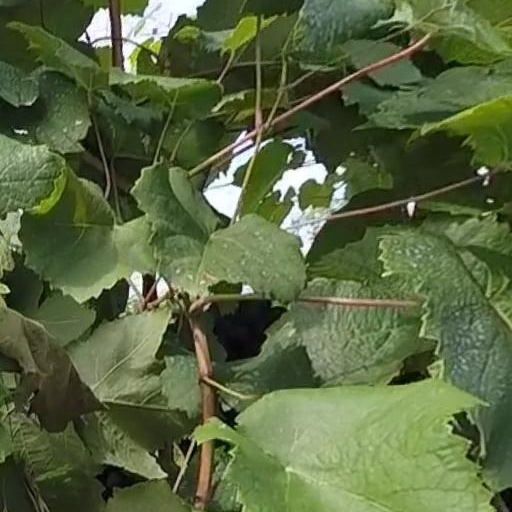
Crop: grape